The Death & Life of John F. Donovan

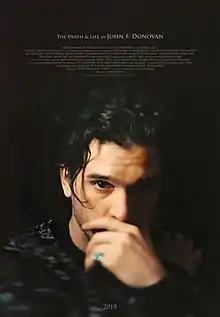
Theatrical release poster

The Death & Life of John F. Donovan is a 2018 drama film directed, co-written, produced, and edited by Xavier Dolan, in his English-language debut. The film stars Kit Harington, Jacob Tremblay, Natalie Portman, Susan Sarandon, Kathy Bates, Thandiwe Newton, Ben Schnetzer, Amara Karan, Chris Zylka, Jared Keeso, Emily Hampshire, Sarah Gadon, and Michael Gambon. It deals with themes of celebrity, tabloid media in Hollywood, mother-son relationships, and homosexuality.